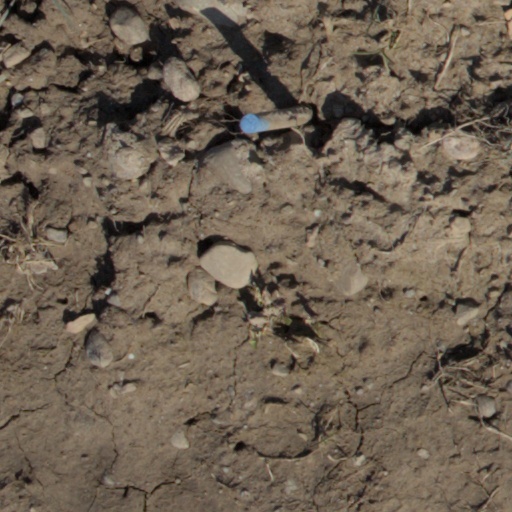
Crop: wheat